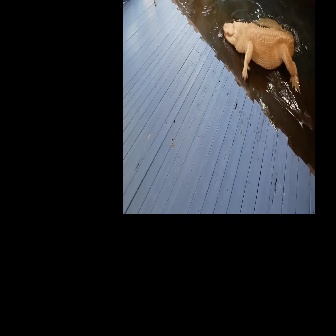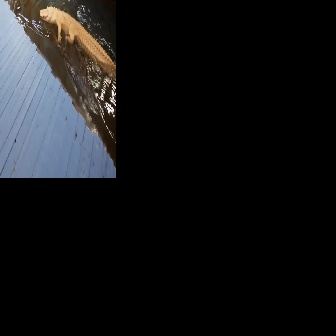
  Please identify the target specified by the bounding box [222,16,301,94] in the first image and locate it in the second image. Return the coordinates in [x_min,y_min,x_max,y_max] format.
Answer: [39,5,115,81]